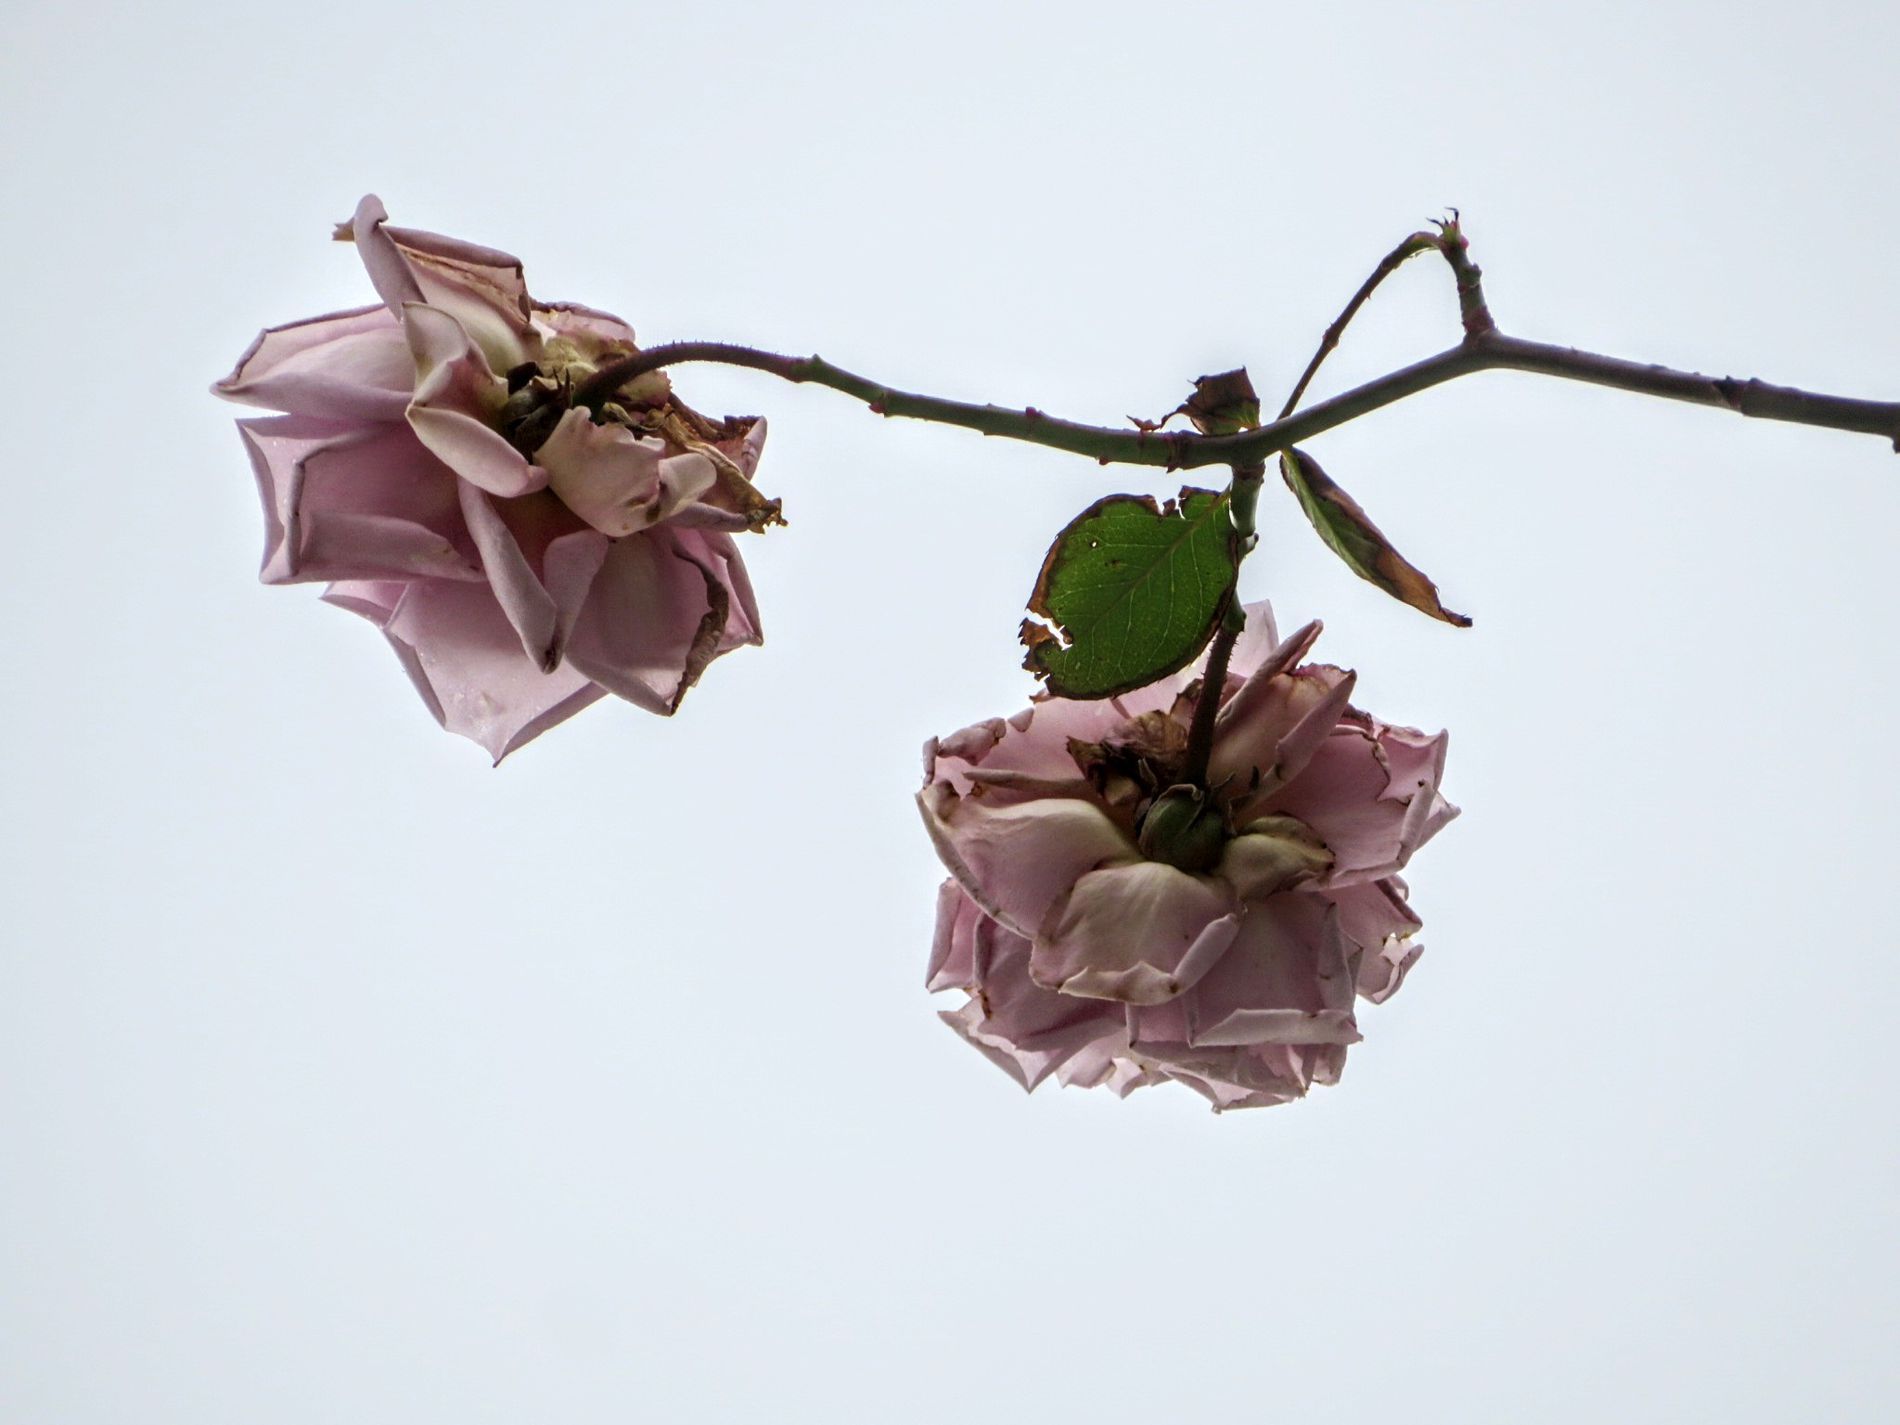
Withered Roses on a Stem
image of two wilted roses on a thorny stem, set against the background of a bright overcast sky. The roses themselves are pale pink or lavender in color, with the petals having started to dry out and lose their color. The petals are curled, brown-edged, or drooping in areas.
Slightly Low Angle: The camera appears to be positioned slightly below the roses, looking upwards towards them and the sky. This perspective emphasizes the flowers against the bright background.
Labels: Flower, Petal, Plant, Geranium, Rose, Bud, Sprout, Flower Arrangement, Leaf, Ikebana, Acanthaceae, Art, Origami, Paper, Animal, Food, Invertebrate, Lobster, Sea Life, Seafood, Flower Bouquet, Anemone, Flowers, White Background
Camera: Canon Canon PowerShot SX720 HS
Lens: 4.3 - 172.0 mm, 4-172mm
Aperture: F6.3
Exposure: 1/160 sec
ISO: 80
Focal length: 110.3 mm